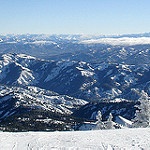
Label: mountain